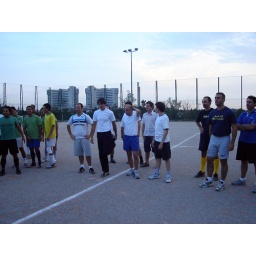
the team ... boys in white